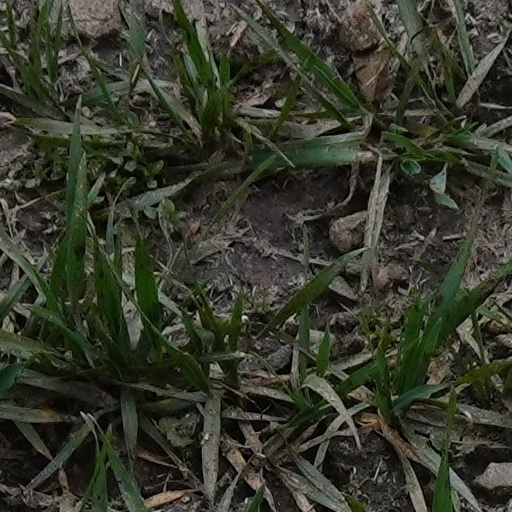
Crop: wheat